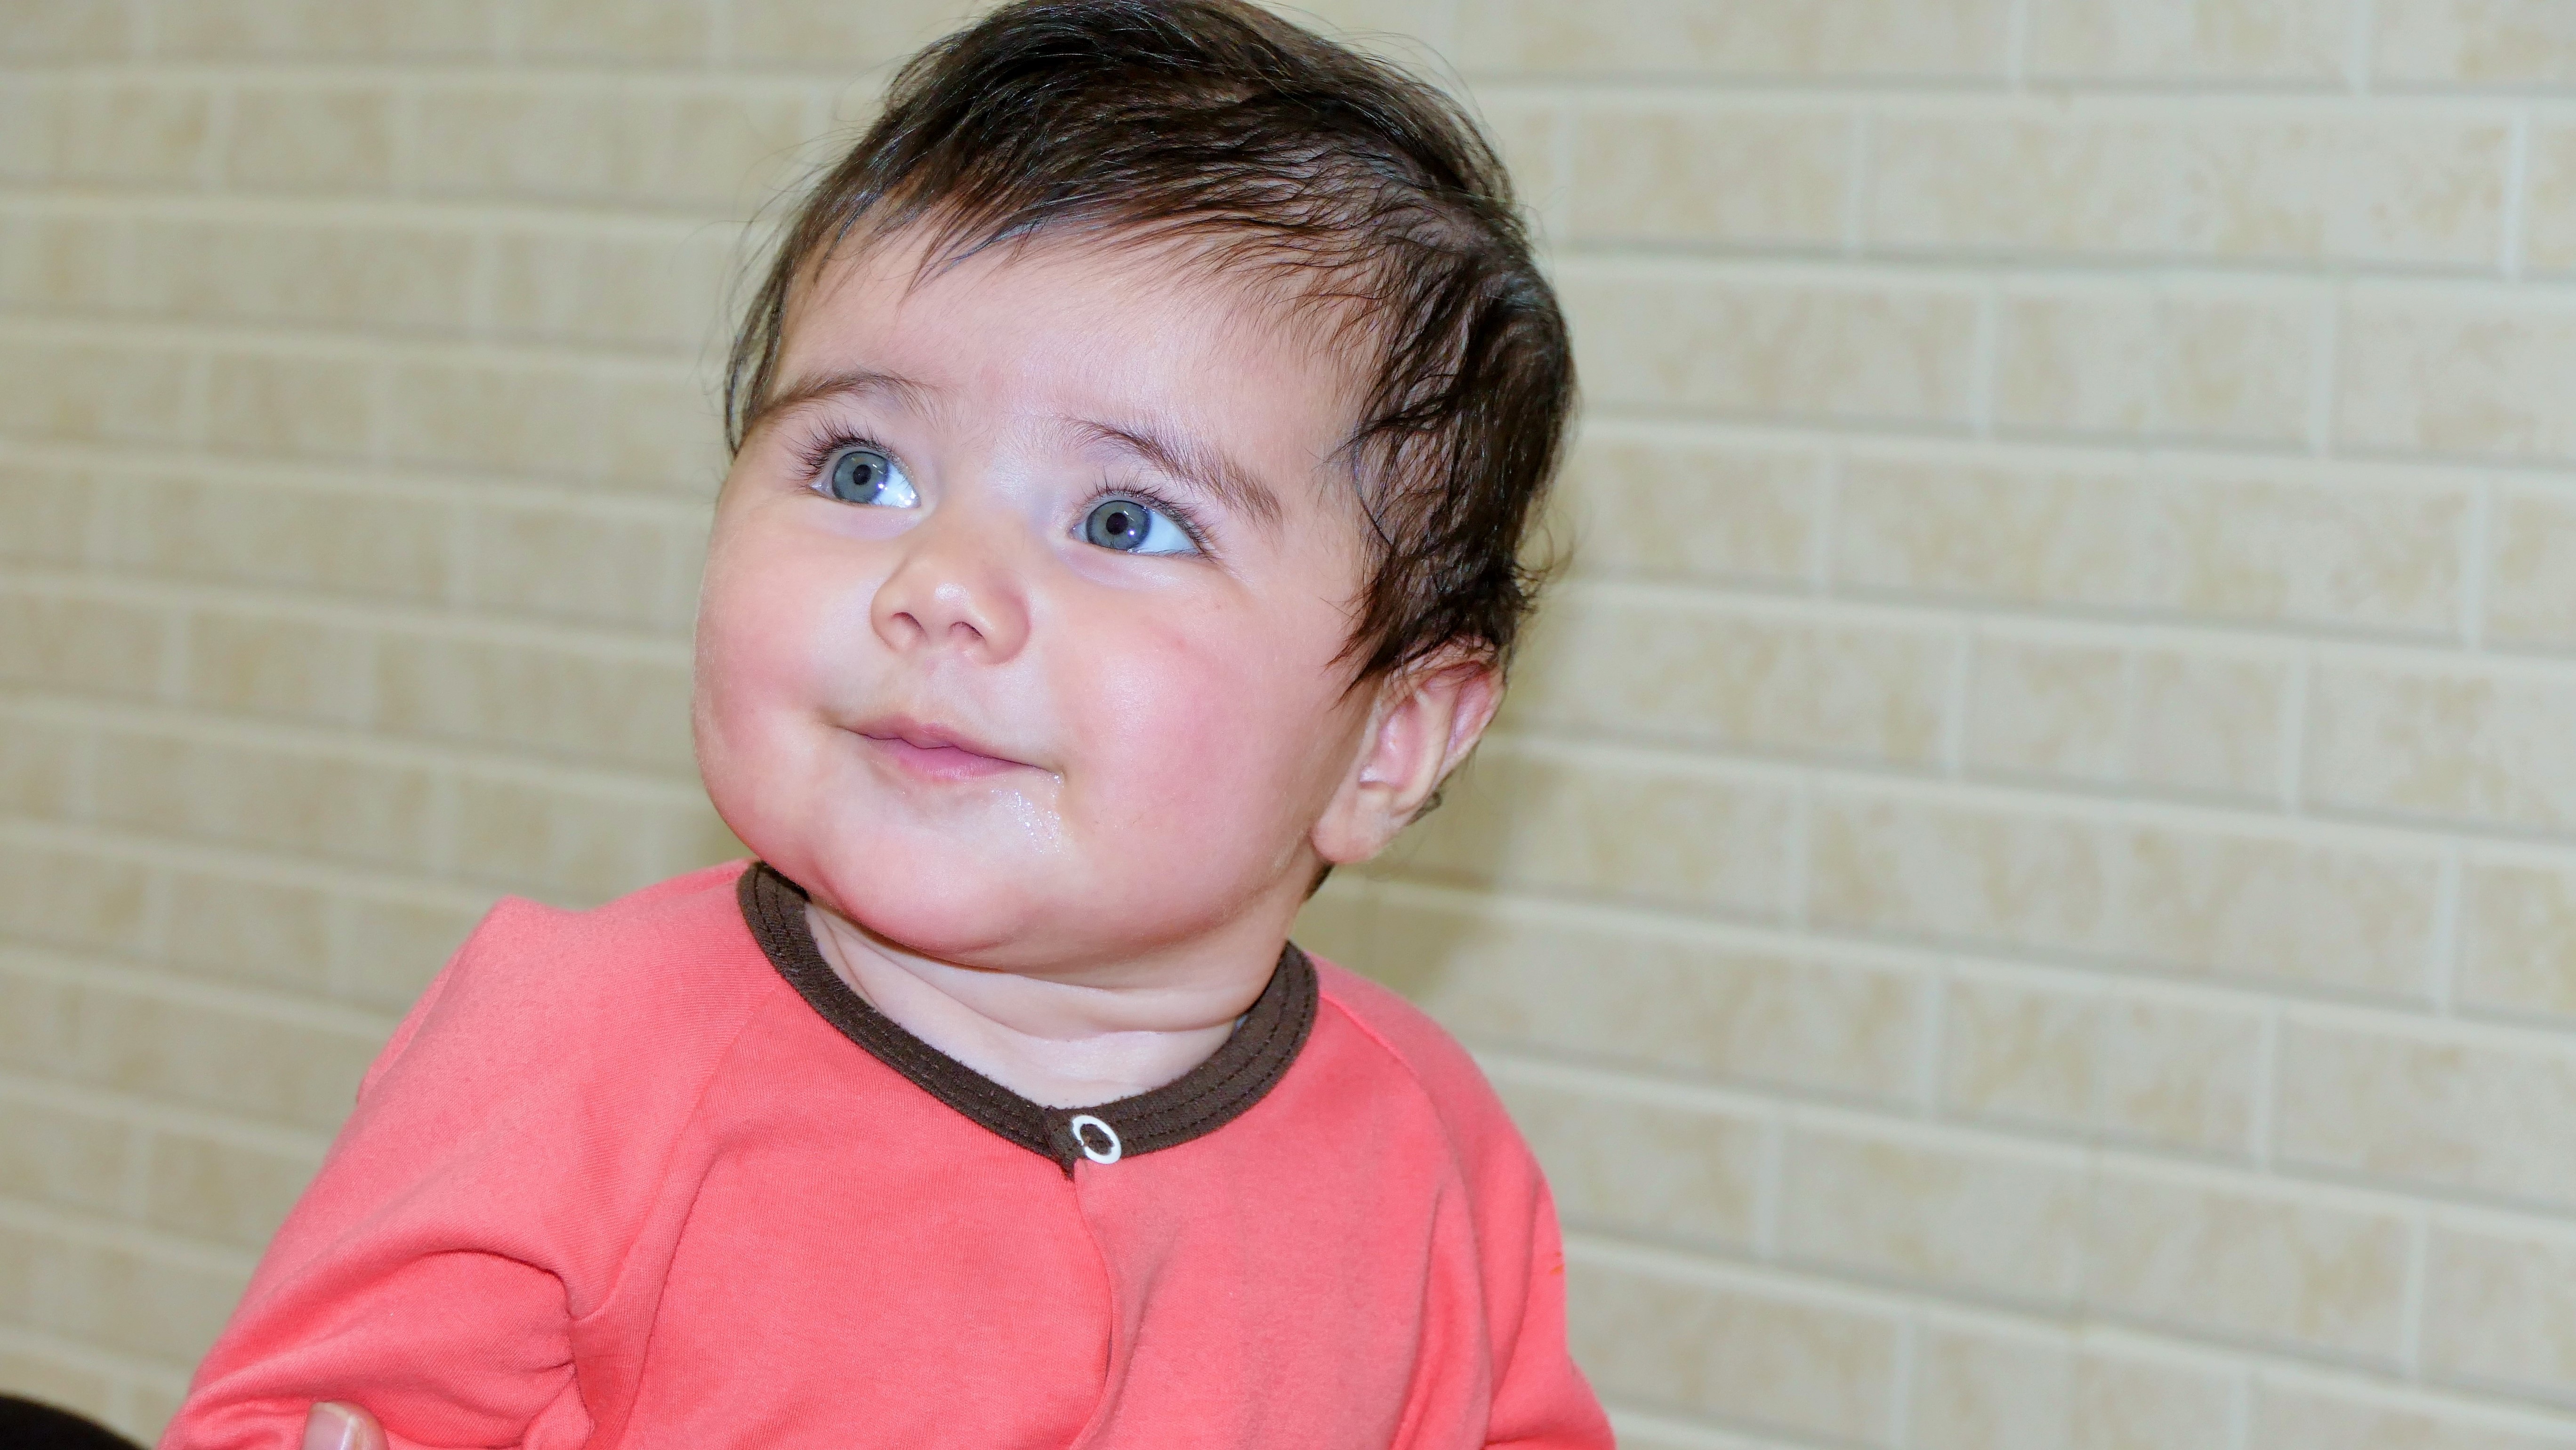
person, people, portrait, child, facial expression, smile, senior citizen, face, infant, toddler, eye, skin, organ, iran, emotion, portrait photography, iranian cute girl, raha bantling